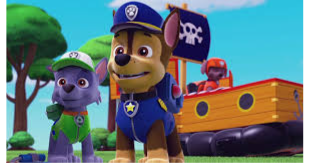
Portrait style: Cartoon Portrait